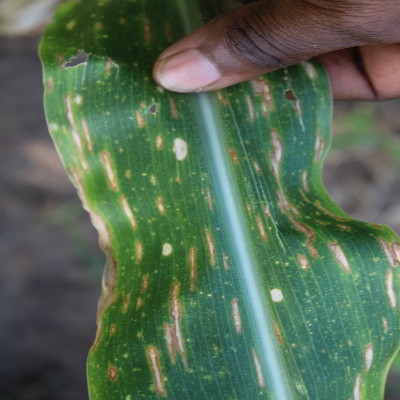
Crop: Maize
Condition: leaf blight